Unemployment in the United States

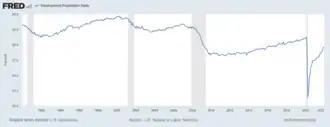
US Employment to population ratio, 1990–2021

The BLS reported that in 2017, there were approximately 7.5 million persons age 16 and over working multiple jobs, about 4.9% of the population. This was relatively unchanged from 2016. About 4 million (53%) worked a full-time primary job and part-time secondary job. A 2020 study based on a Census Bureau survey estimated a higher share of multiple jobholders, with 7.8% of persons in the U.S. working multiple jobs as of 2018; the study found that this percentage has been trending upward during the past twenty years and that earnings from second jobs are, on average, 27.8% of a multiple jobholder's earnings.